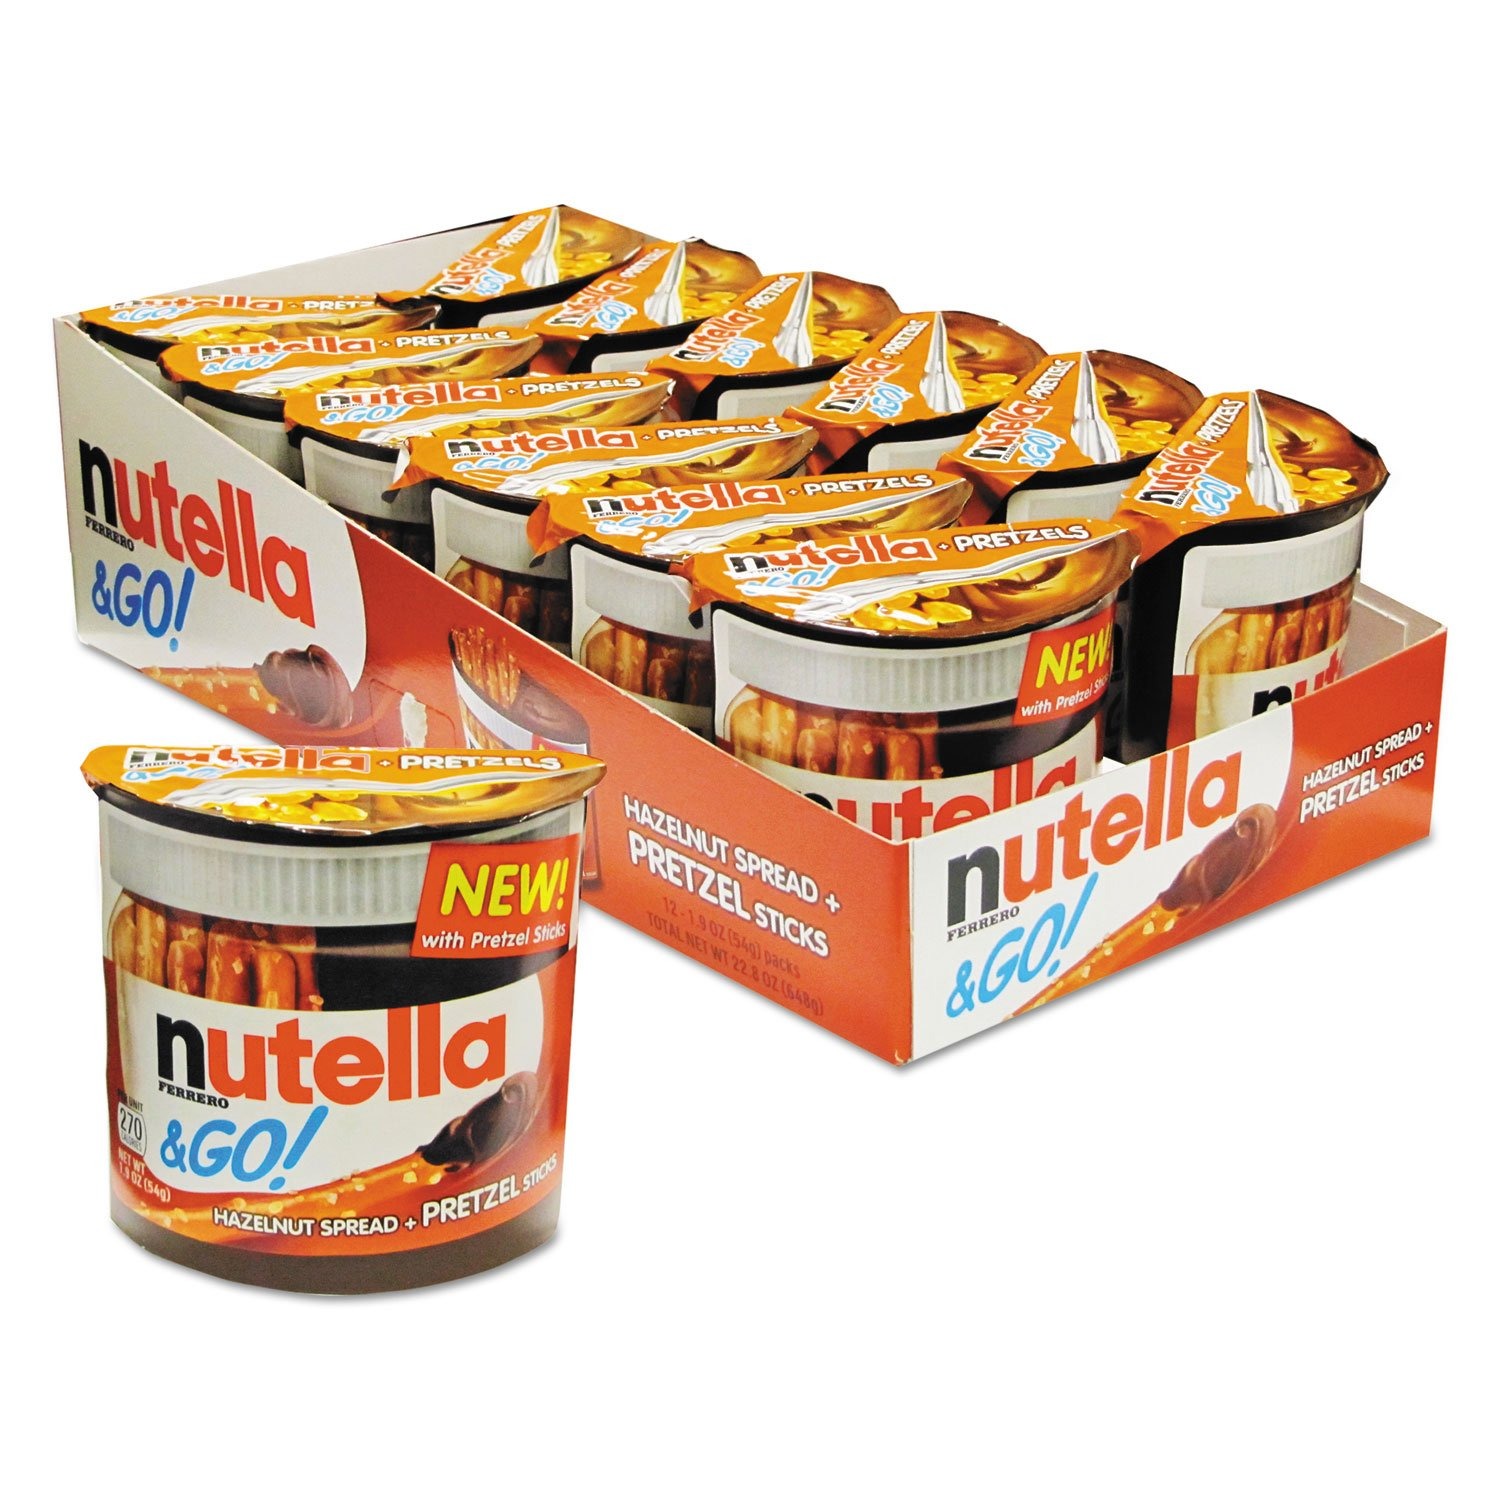
Item Name: FERRARO Nutella Hazelnut Spread and Pretzel Sticks, 2.32 oz Pack, 12/Box (NUT80401)
Value: 27.84
Unit: Ounce

Price: 27.1